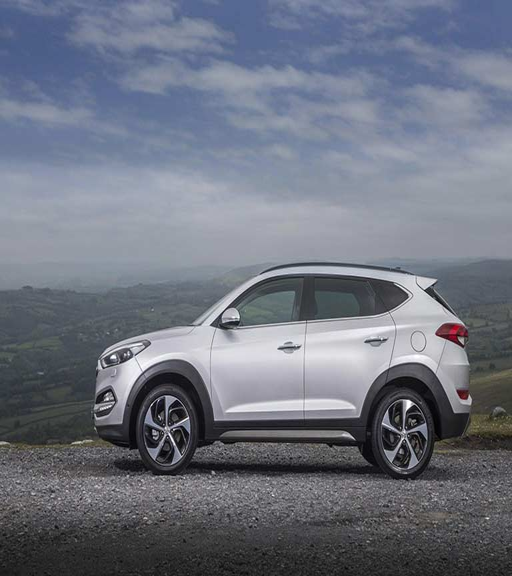
automobile model from the side